Matthew Kroenig

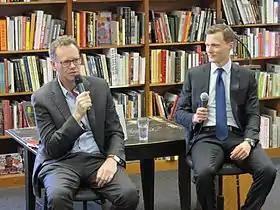
Kroenig (right) with Francis J. Gavin (left) at Politics and Prose in 2018

In 2005, Kroenig worked as a strategist in the Office of the Secretary of Defense, where he was the principal author of the first ever U.S.-government-wide strategy for deterring terrorist networks (as referred in the book "Counterstrike", chs. 2, 11).